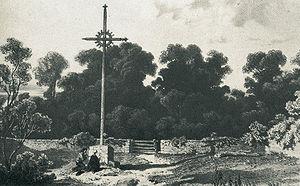
Forêt de Vezins, le ""Cimetière des martyrs""."
Vezins est une commune française située dans le département de Maine-et-Loire, en région Pays de la Loire.
La bataille des Ouleries se déroule lors de la guerre de Vendée.